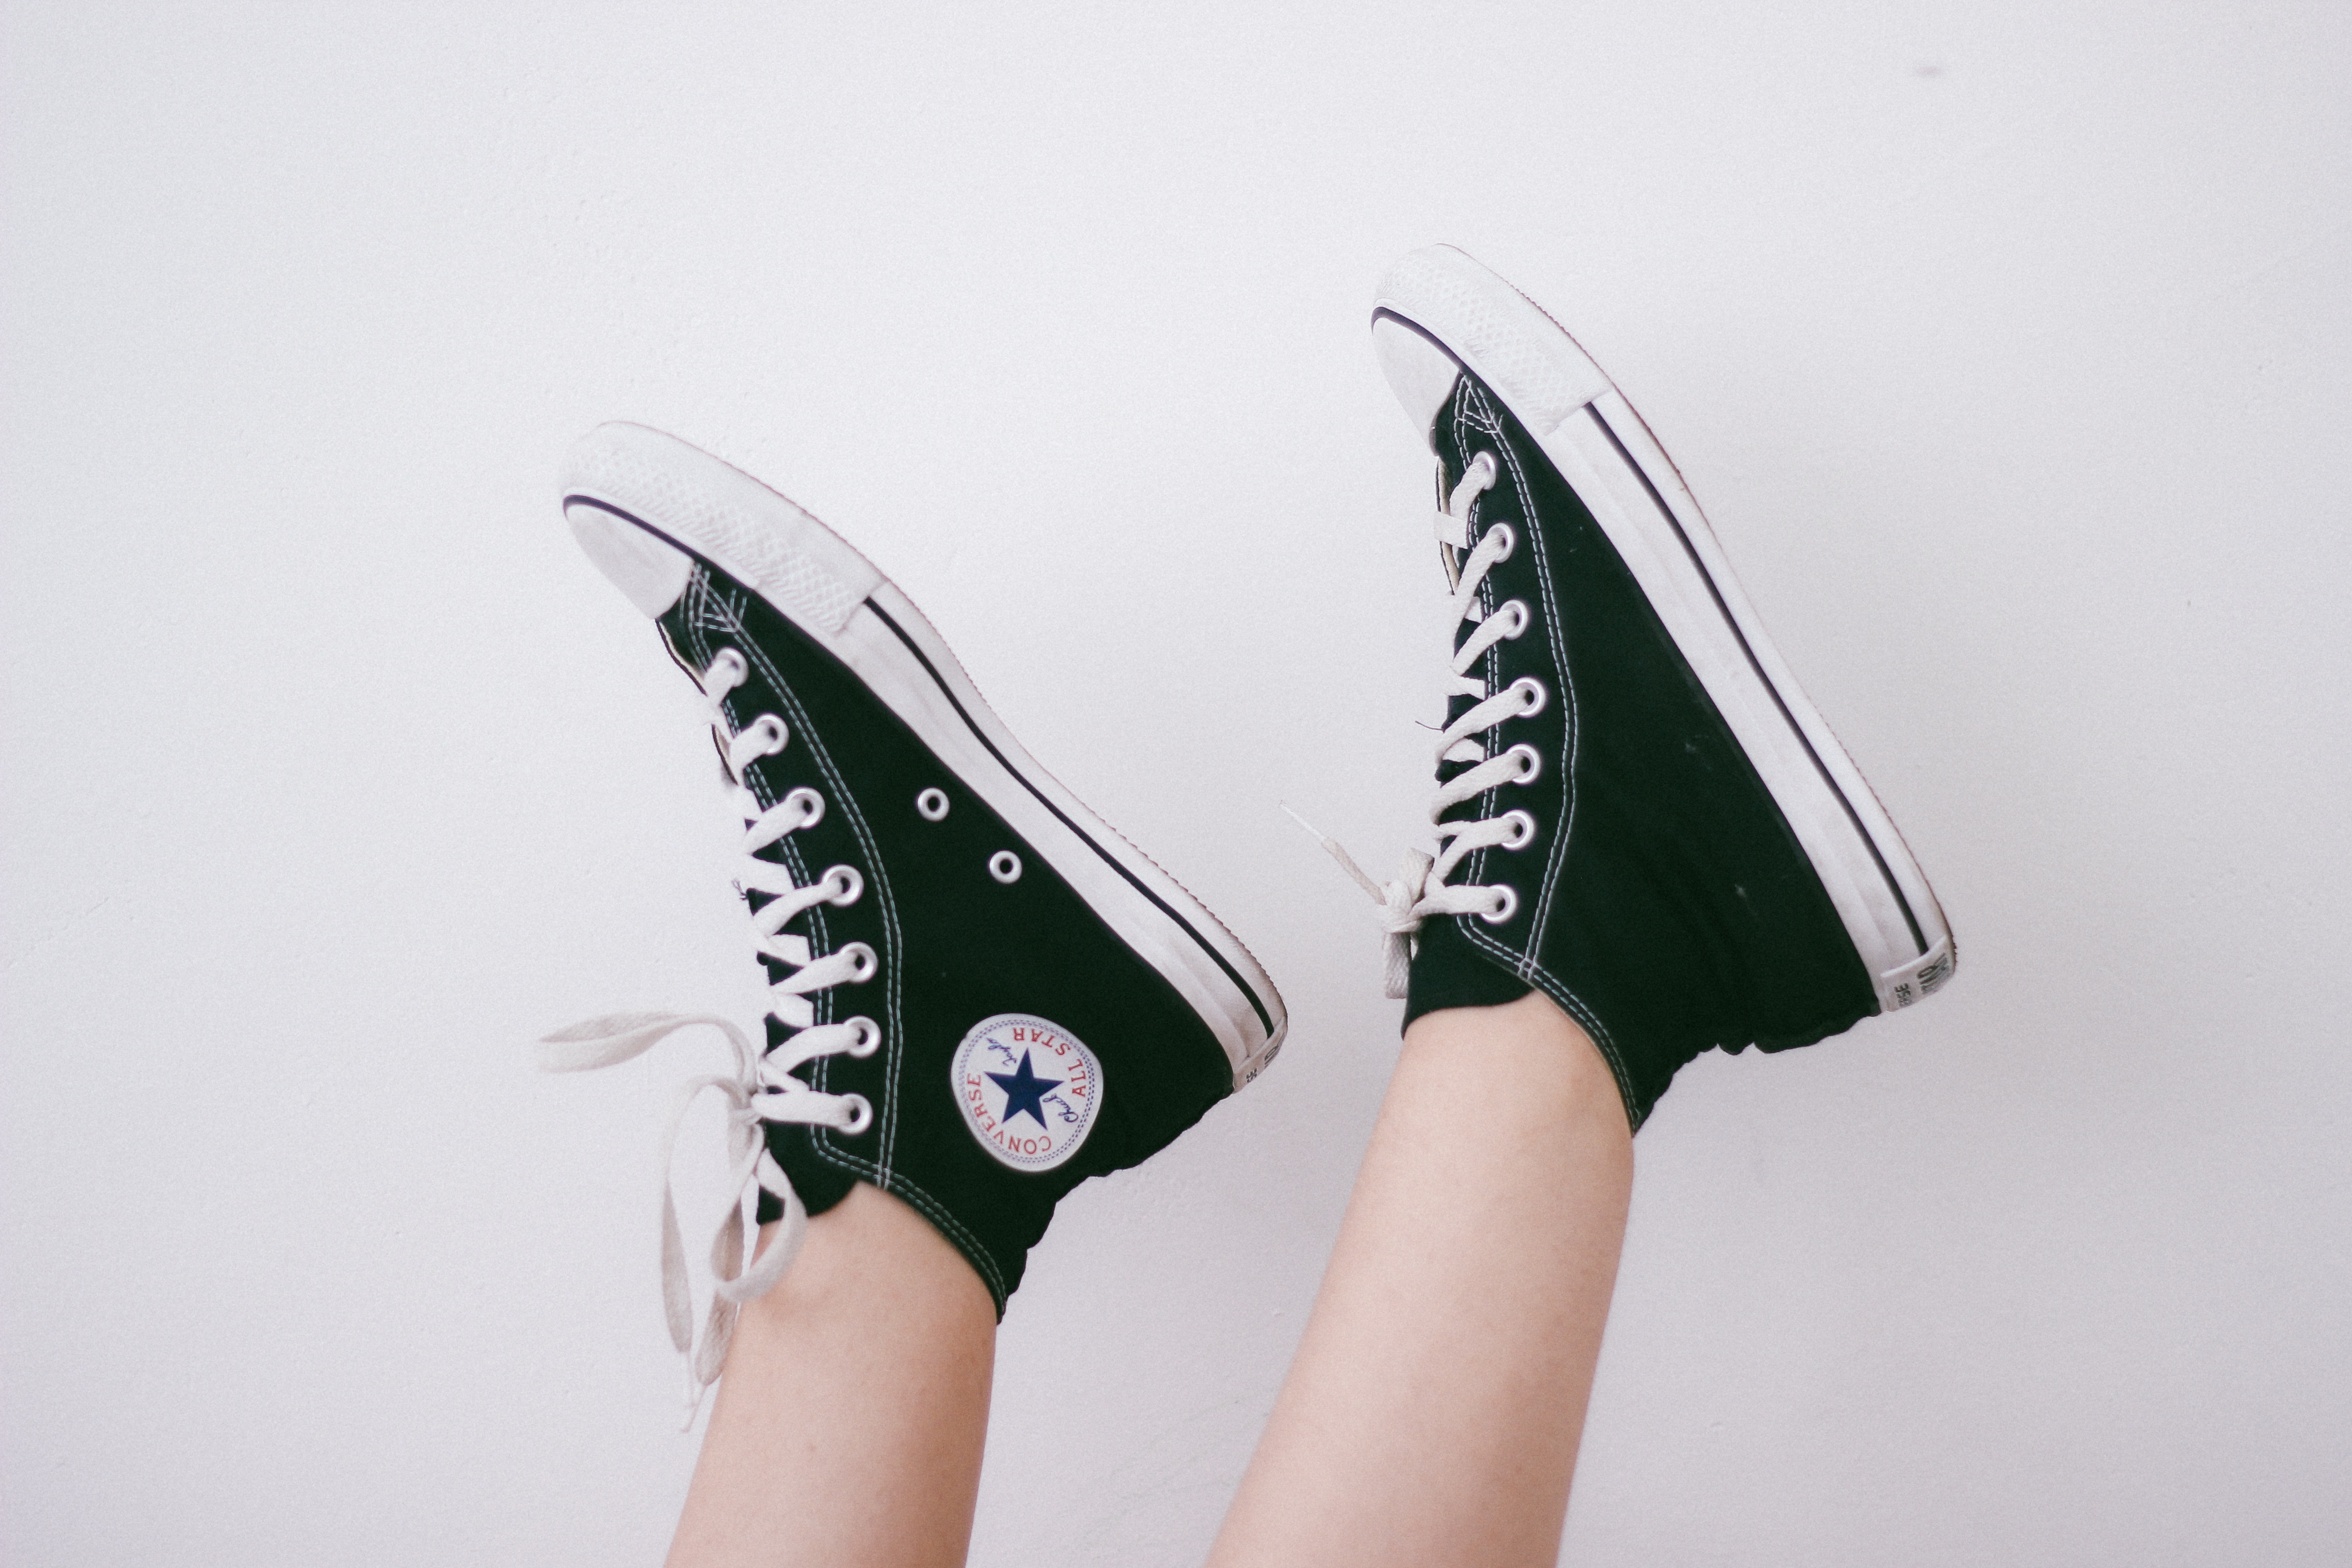
wing, white, feet, clothing, material, shoes, legs, sneakers, footwear, costume